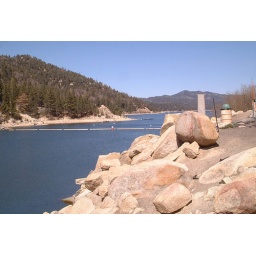
ca2002 big bear lake near dam